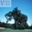
Label: oak_tree